Petrus van den Eynde

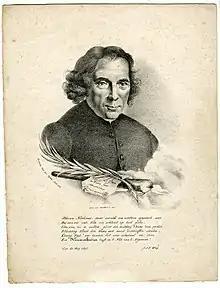
"Portrait of Jan Nieuwenhuizen", 1827

Van den Eynde was a captain in the infantry by profession, and an amateur lithographer, draftsman, and painter. Born in 1787 in Haarlem, he was active in Ghent and Haarlem from 1802 until 1840, the year of his death.